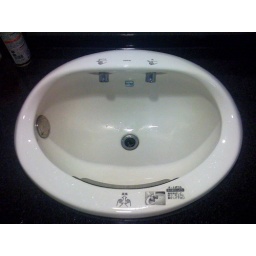
This sink had water on the right, soap on the left and a hand dryer in front. Highly efficient.